Paolo Guerrero

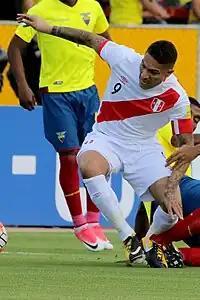
Guerrero in a qualification match against Ecuador

It was announced on 29 May 2015, that Guerrero would join Flamengo after performing well for Peru at the 2015 Copa América in Chile, where Peru achieved Third place. He traveled to Rio de Janeiro just one day after returning in Peru from the tournament. On 9 July 2015, having trained only one morning with the 'Mengão', he debuts in the evening against Internacional, scoring a goal and providing an assist for a goal, sentenced a streak of 5 goals in less than 2 weeks, with which he would win the admiration of the Carioca fans, who created the anthem 'Acabou o caô. O Guerrero chegou' in his honor.